Jason Strout

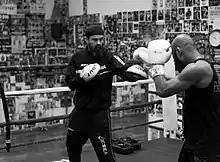

Strout trained under Duke Roufus at the Duke Roufus Gym (Roufusport) in Milwaukee, Wisconsin from 1999-2003. After Strout retired from fighting, he became a head striking coach and co-owner of Church Street Boxing Gym located in New York City. Strout is known for being a striking (boxing, kickboxing/Muay Thai) coaches in NYC with over 20 years of training experience. Strout has gathered knowledge firsthand as a boxer and kickboxer under coach Duke Roufus. In 2019, Strout became an official announcer for "Fight Sports Asia: Absolute Muay Thai." In 2020, Strout relocated back to the USA and now is currently coaching at Sanford MMA gym located in Deerfield Beach, Florida.